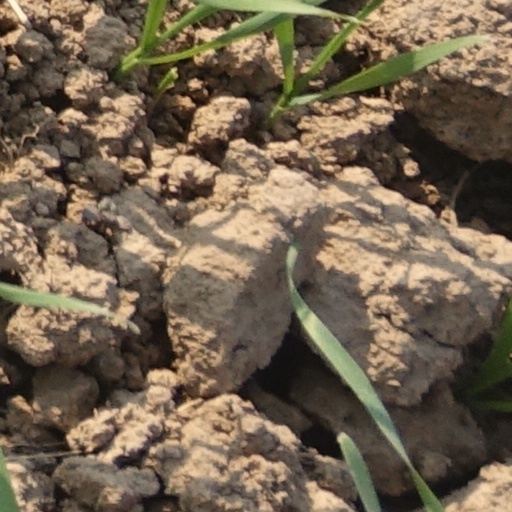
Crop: wheat